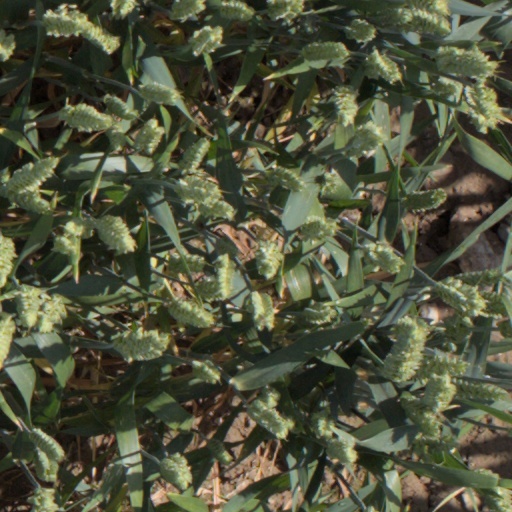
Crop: wheat